Flashing Lights (Kanye West song)

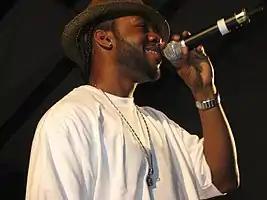
The song contains a guest appearance from Dwele, who first featured West on a 2004 remix of "Hold On".

Dwele first met West when the rapper appeared on a remix of his song "Hold On" in 2004. The two also worked on about four songs together in 2010, including West's single "Power". In June 2008, Eric Hudson, who co-wrote and produced "Flashing Lights" with West, recalled to "XXL" that he did not realize the song would "be as big as it was" until he listened to the "hot record" after release. Hudson felt great about the collaboration and joked that he wants to make 10 more songs like it, while he had completed the beat when he played it to West. The song's recording took place in 2007 and during the process, West added a live string section with Hudson over the synth strings. West wrote the lyrics the same night and Hudson's process began with the strings, then he used his MPC to sequence the drums and experimented with these elements alongside a loop, adding the bassline next that he saw as significant. Hudson later received more requests for collaborations from famous artists, who asked him for "the 'Flashing Lights' feel", which he tried to avoid since he did not want to duplicate his work on the song and become synonymous with a particular musical sound.